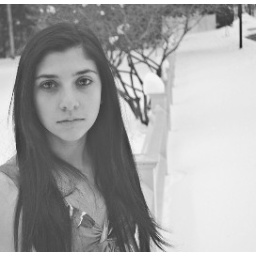
Amy sitting on a fence in the snow.